Inhaler

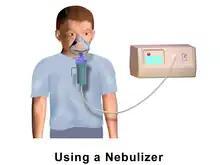
Nebulizer with face mask

Nebulizers are designed to deliver medications over an extended period of time over multiple breaths through a mouthpiece or face mask. They generate a continuous mist with aerosolized medication, allowing a patient to breathe normally and receive medications. They are commonly used in infants and toddlers requiring inhaled medications or in patients in the hospital who require inhaled medications.